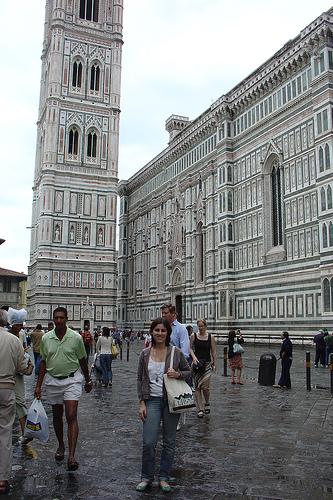
Weather: rain or strom